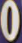
Number: 0